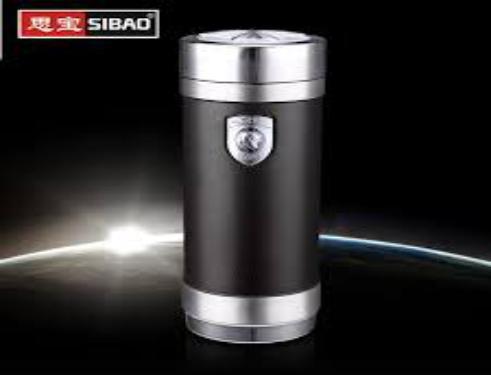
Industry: Necessities